Kippen House

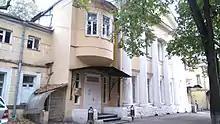

The house of the merchant E. F. Kippen is a city estate in the center of Moscow (Starosadsky lane, house 5/8). Built in 1817-1819 on the basis of an older building. Currently, the estate is occupied by the Moscow Union of Artists. The Kippen House has the status of an object of cultural heritage of federal significance.